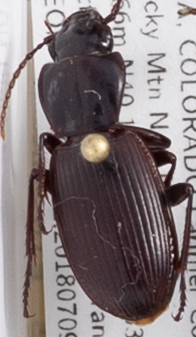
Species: Pterostichus protractus
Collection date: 2018-07-09
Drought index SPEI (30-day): -0.71
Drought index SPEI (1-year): -1.01
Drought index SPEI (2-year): -0.71